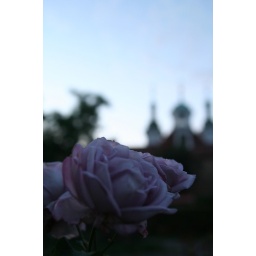
Adventuring around the beautiful multi-colored rose garden near the observation tower on Petrin Hill.